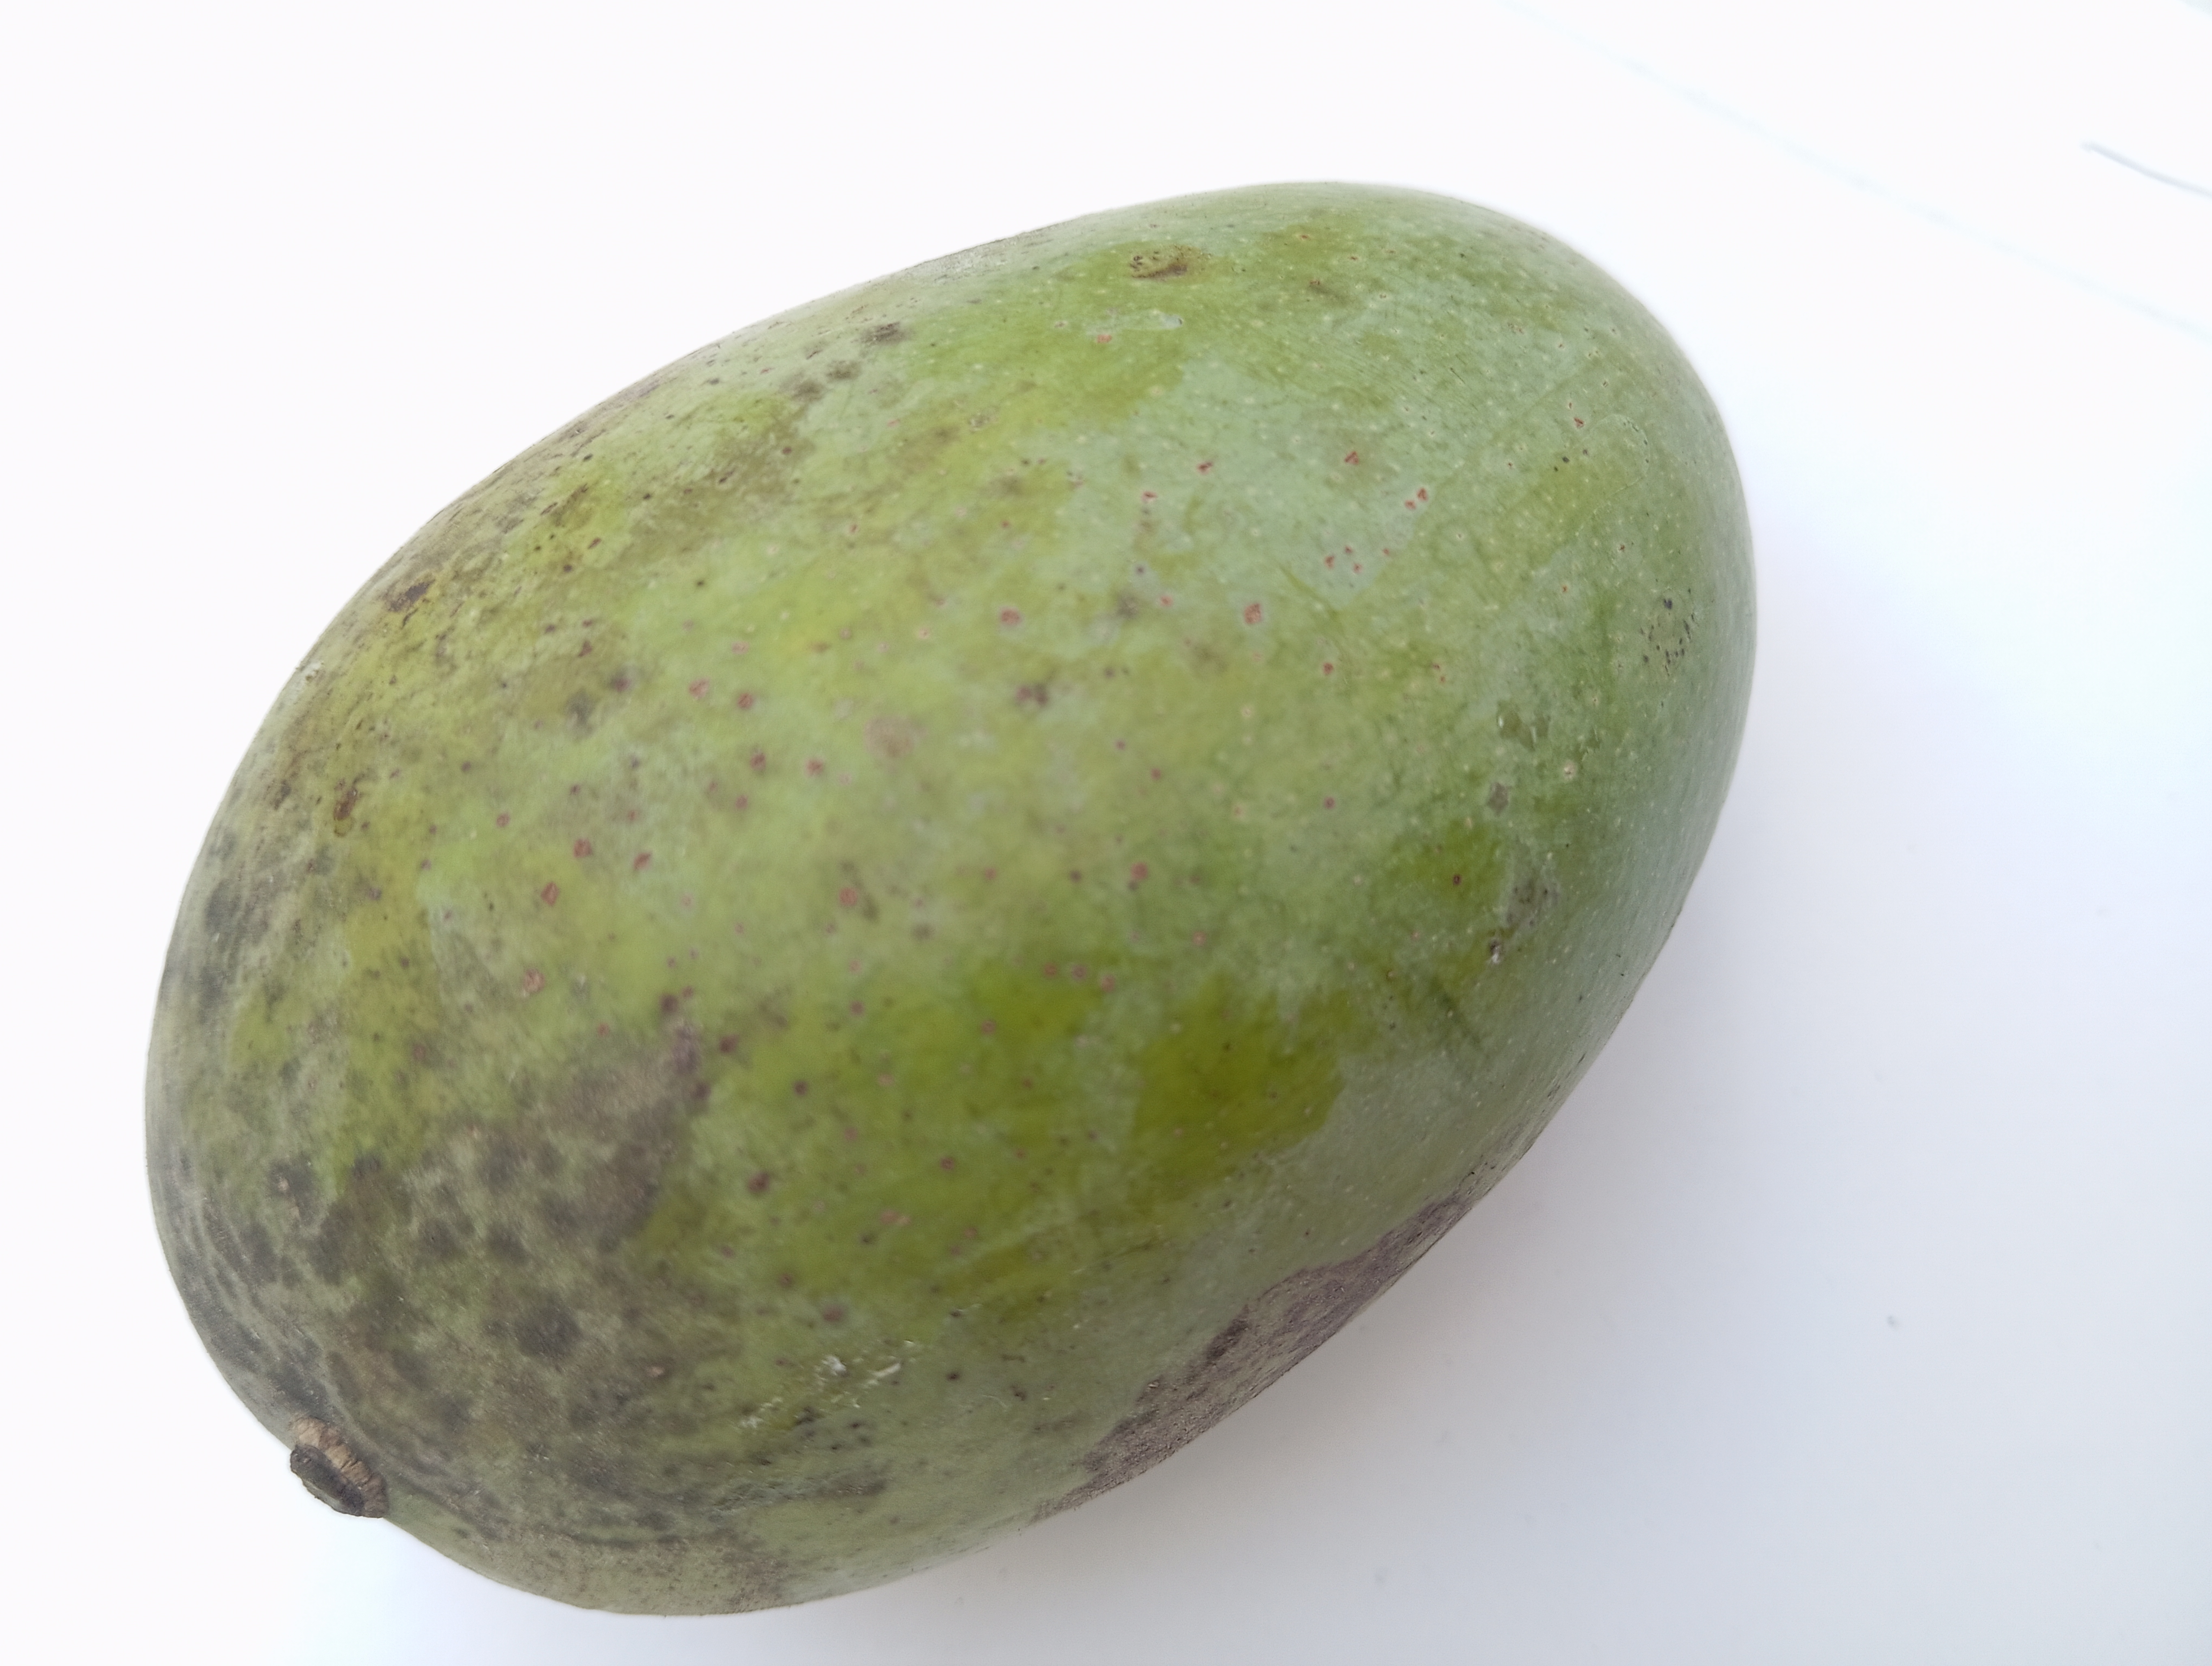
Mango variety: Amrapali